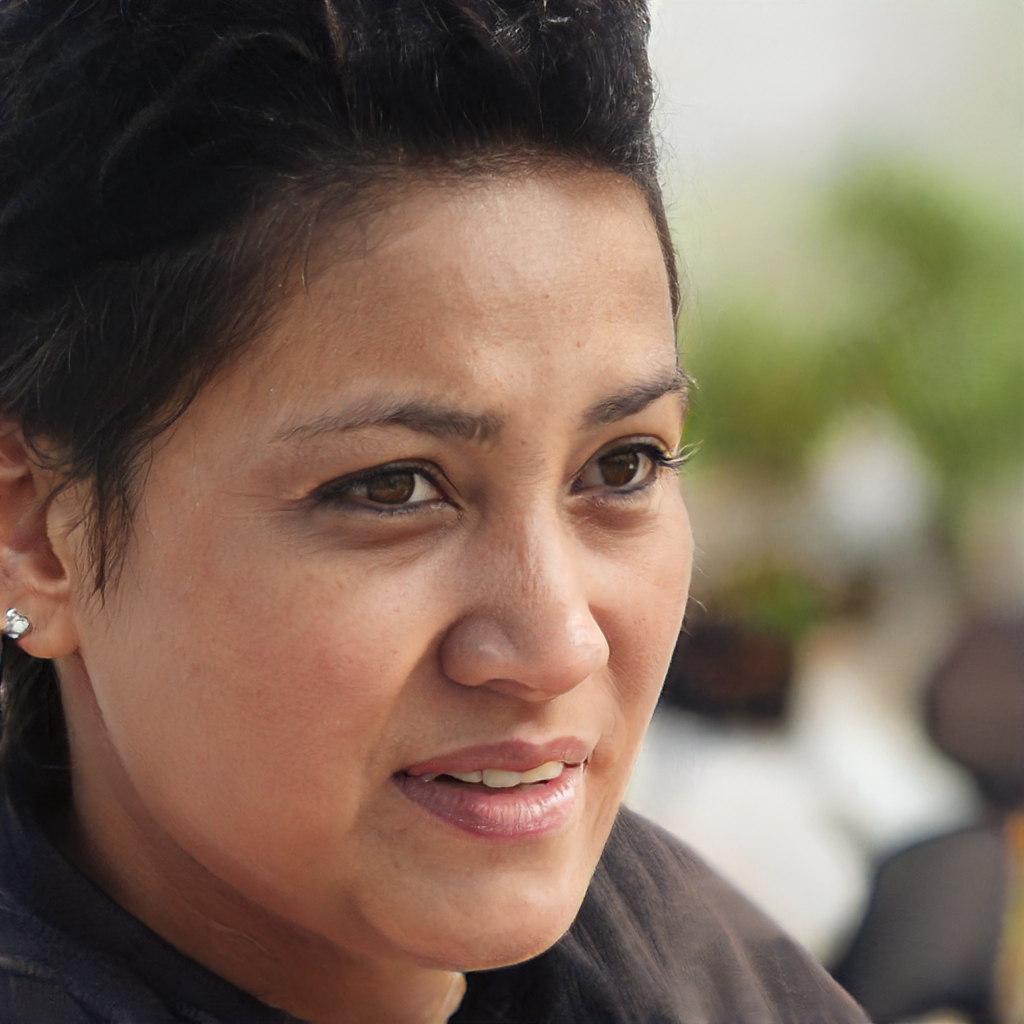
Portrait style: Real Portrait